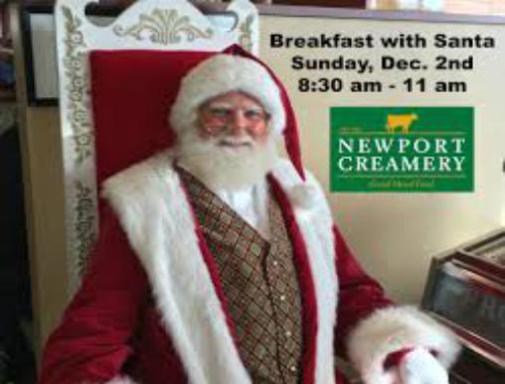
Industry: Food